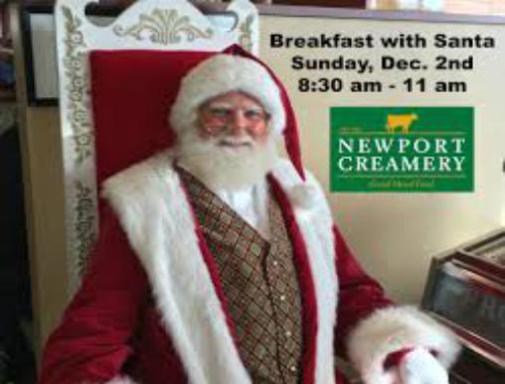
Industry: Food